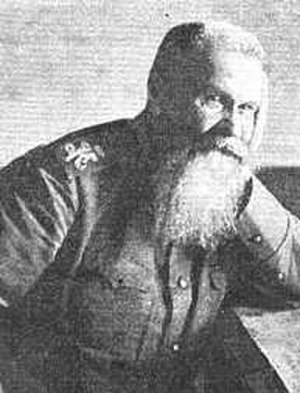
Nikolaj Iudovitj Ivanov
General Ivanov
Nikolaj Iudovitj Ivanov var en russisk general under 1. verdenskrig.